The Club (video game)

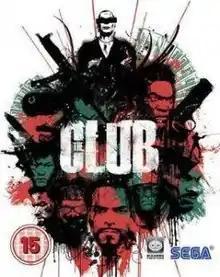
British cover art

The Club is a third-person shooter video game developed by Bizarre Creations and published by Sega. It was released for PlayStation 3, Microsoft Windows, and Xbox 360 in February 2008. The story of the game centers on The Club, an underground blood sport controlled by a wealthy elite who place their bets on who will survive the gladiatorial-style combat. The game utilizes both racing and run-and-gun elements, where players must either complete a level quickly or defend a location from numerous enemy attacks for a set amount of time, all while accumulating their score through various kills with a bonus multiplier. It also includes eight multiplayer modes, featuring four-player local split screen or up to seven online. "The Club" received favorable reviews upon release.